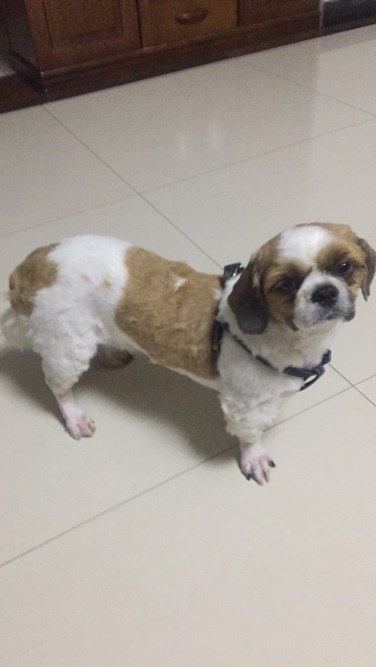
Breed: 361-n000123-Shih_Tzu